Ice age

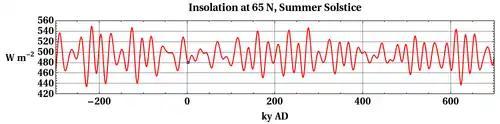
Past and future of daily average insolation at top of the atmosphere on the day of the summer solstice, at 65 N latitude

An important form of feedback is provided by Earth's albedo, which is how much of the sun's energy is reflected rather than absorbed by Earth. Ice and snow increase Earth's albedo, while forests reduce its albedo. When the air temperature decreases, ice and snow fields grow, and they reduce forest cover. This continues until competition with a negative feedback mechanism forces the system to an equilibrium.